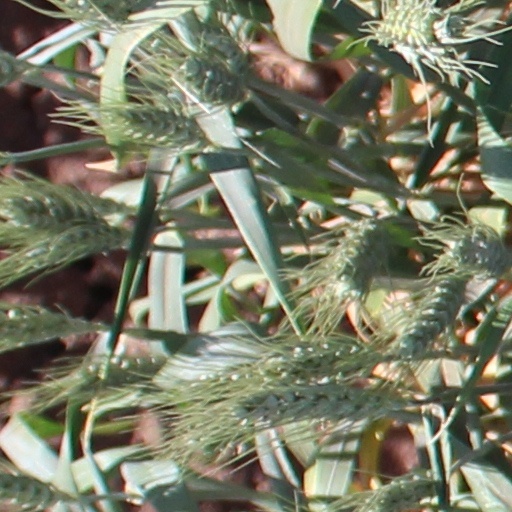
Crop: wheat